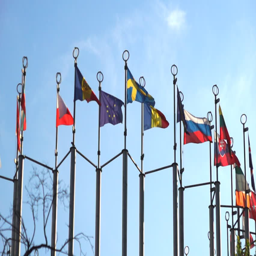
flags of countries against a blue sky